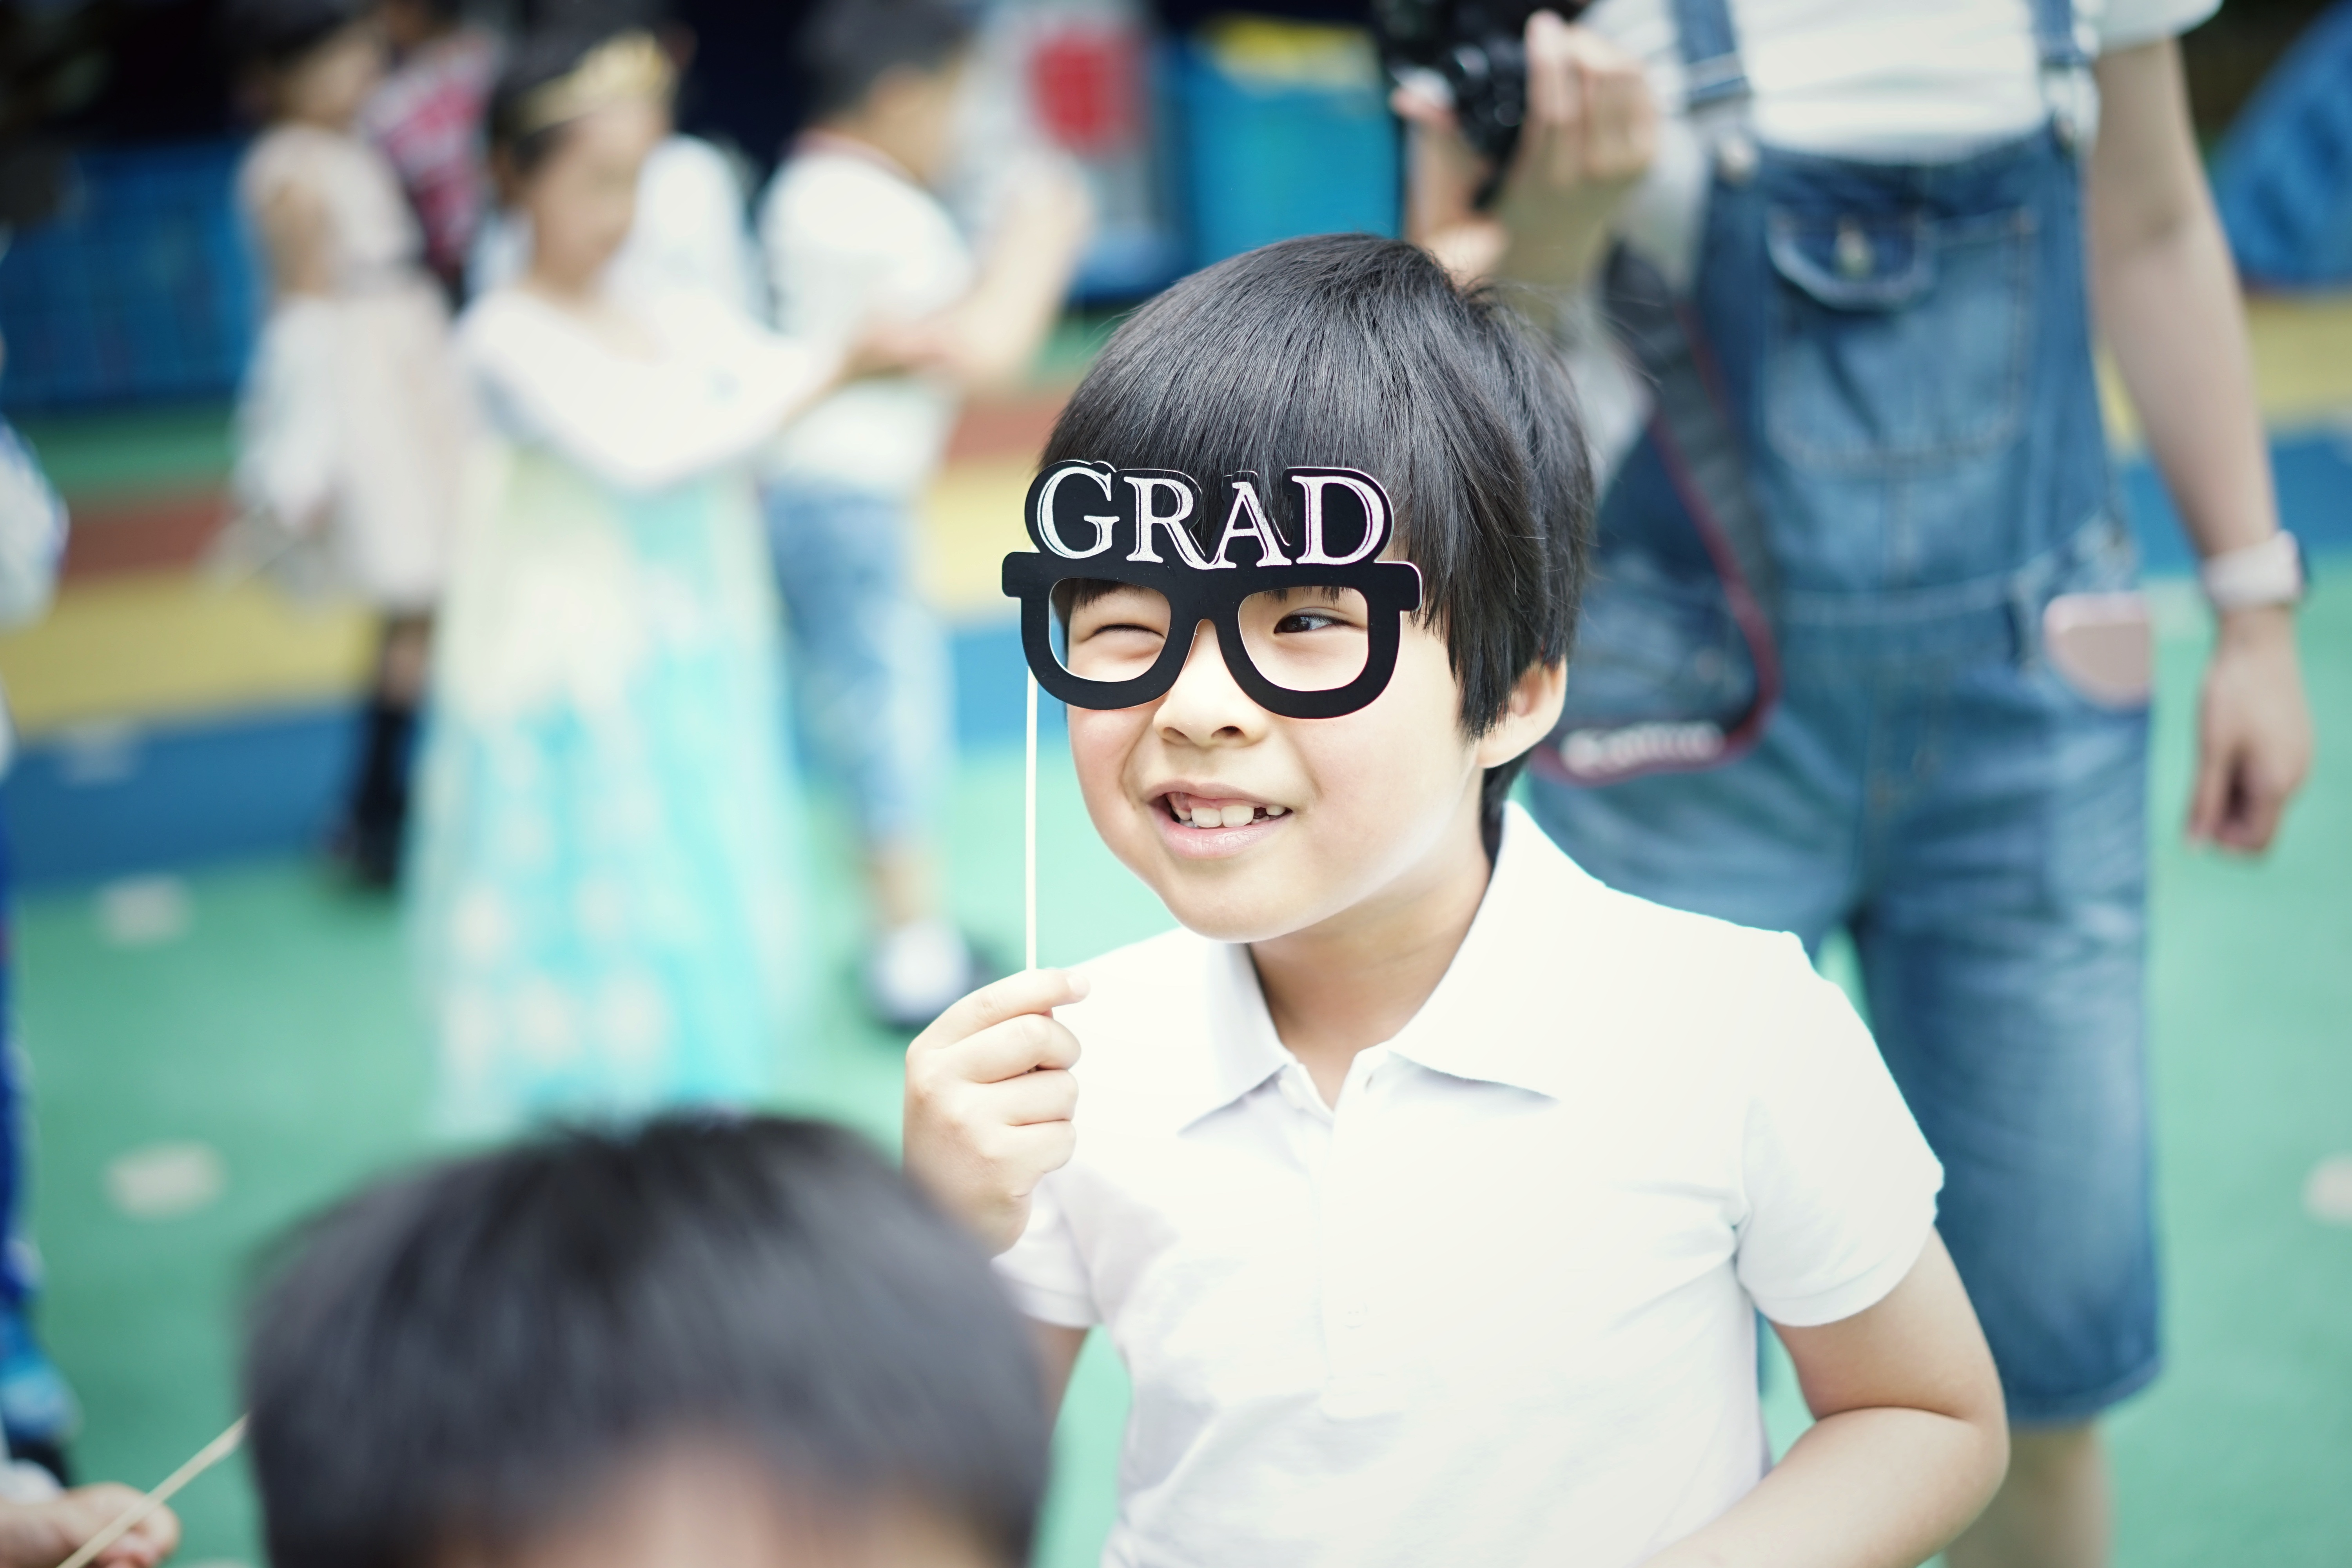
people, youth, education